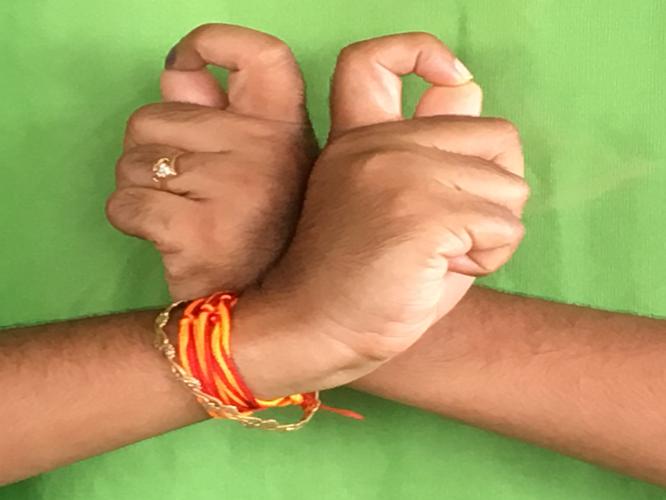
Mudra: Berunda
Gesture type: double_hand